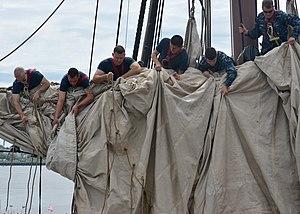
L'USS Constitution est une frégate en bois à trois-mâts de l'United States Navy. Baptisée par le président George Washington d'après la Constitution des États-Unis, elle est le plus vieux navire de guerre encore à flot dans le monde. Lancée en 1797, la Constitution était l'une des six frégates originelles de l'United States Navy autorisées par le Naval Act de 1794 et la troisième à être construite. L'architecte naval Joshua Humphreys conçut les frégates pour qu'elles soient les navires capitaux de la jeune marine américaine ; la Constitution et ses sister-ships étaient donc plus grands et mieux armés que les frégates standards de l'époque. Construite à Boston dans le Massachusetts dans le chantier naval d'Edmund Hartt, elle eut pour premières missions de fournir une protection pour les navires marchands américains lors de la Quasi-guerre avec la France et de lutter contre les pirates barbaresques durant la guerre de Tripoli.
L'action de ferler ou de serrer une voile consiste à replier et l'attacher autour d'une vergue, afin qu'elle oppose le moins de résistance possible au vent.
Le gabier est un matelot spécialisé dans les manœuvres de voiles ou chargé de rendre les honneurs dans la mâture.